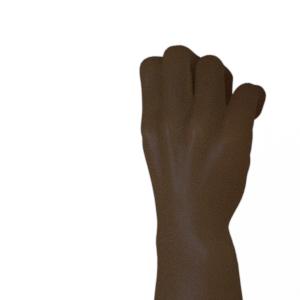
Label: rock